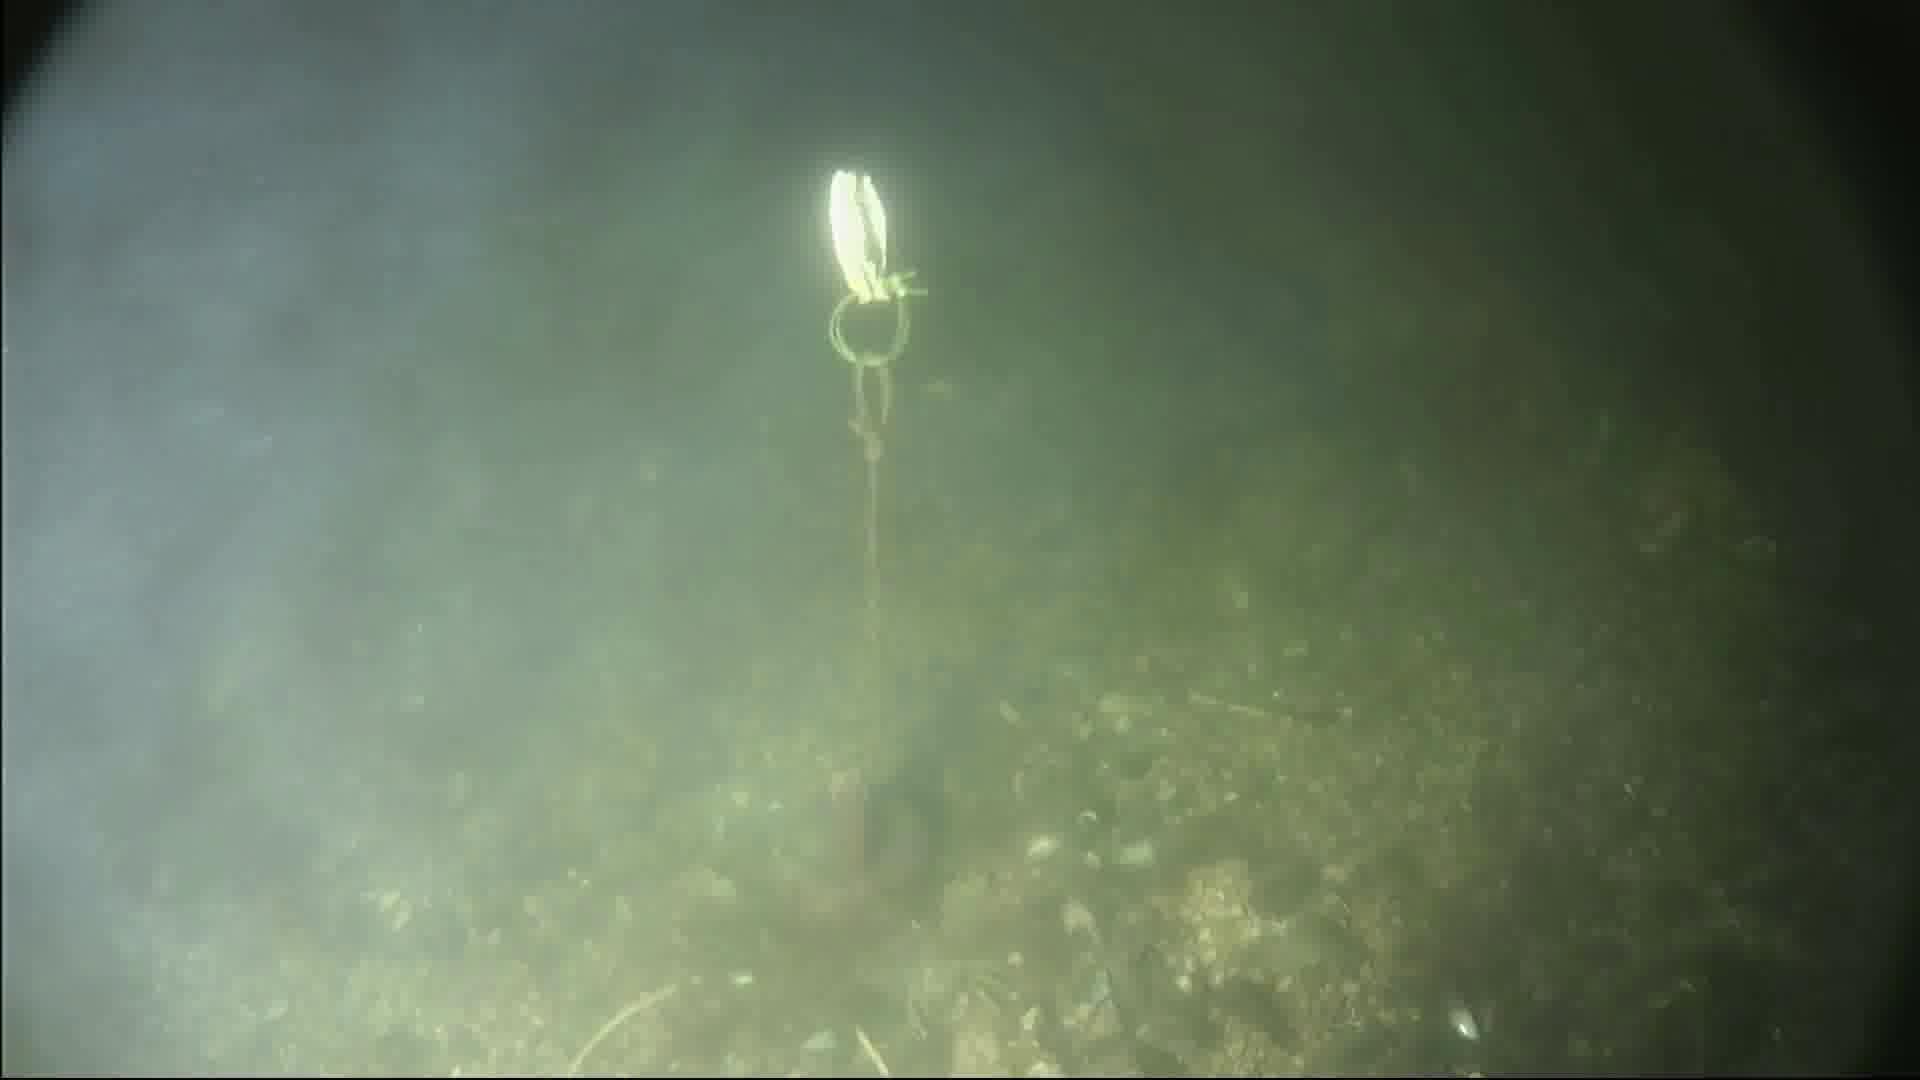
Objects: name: crab